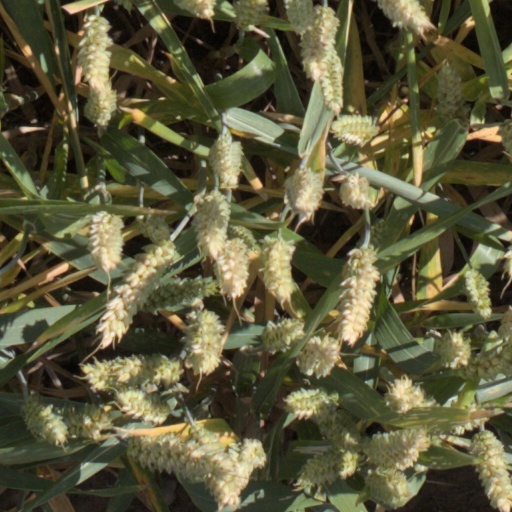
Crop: wheat